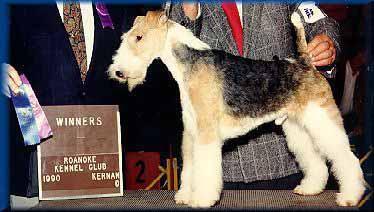
wire-haired_fox_terrier